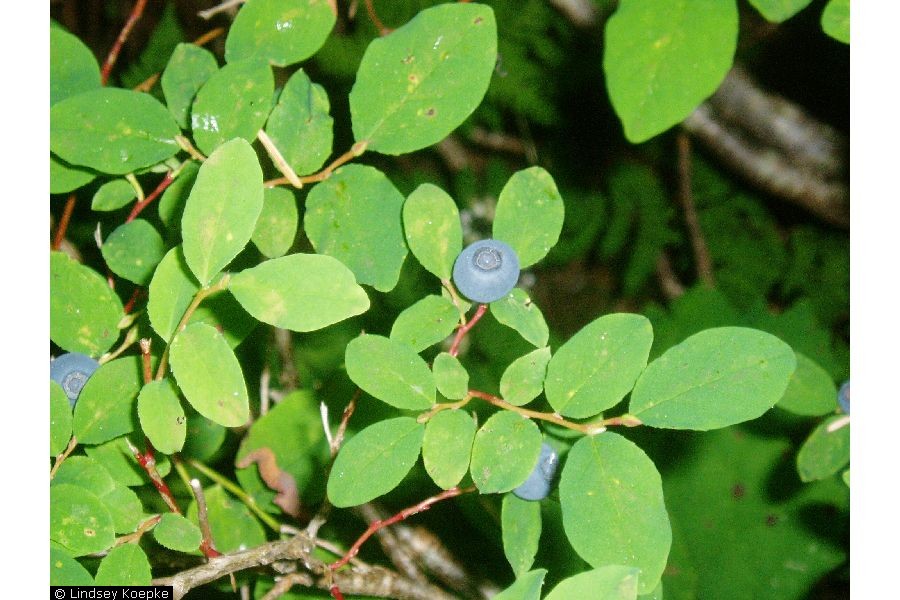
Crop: squash
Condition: powdery_mildew